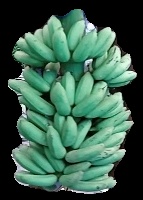
Variety: elakki-bale
Grade: grade1